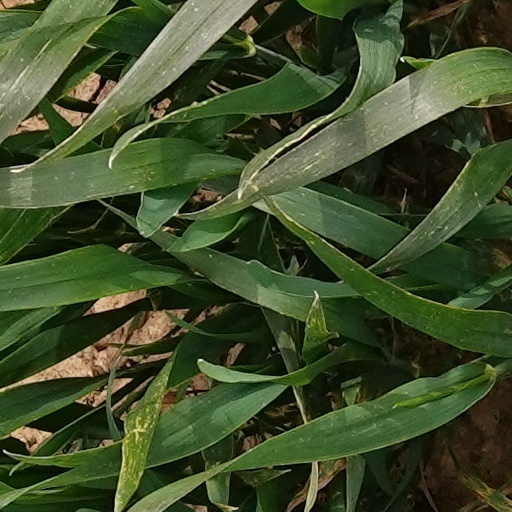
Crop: wheat